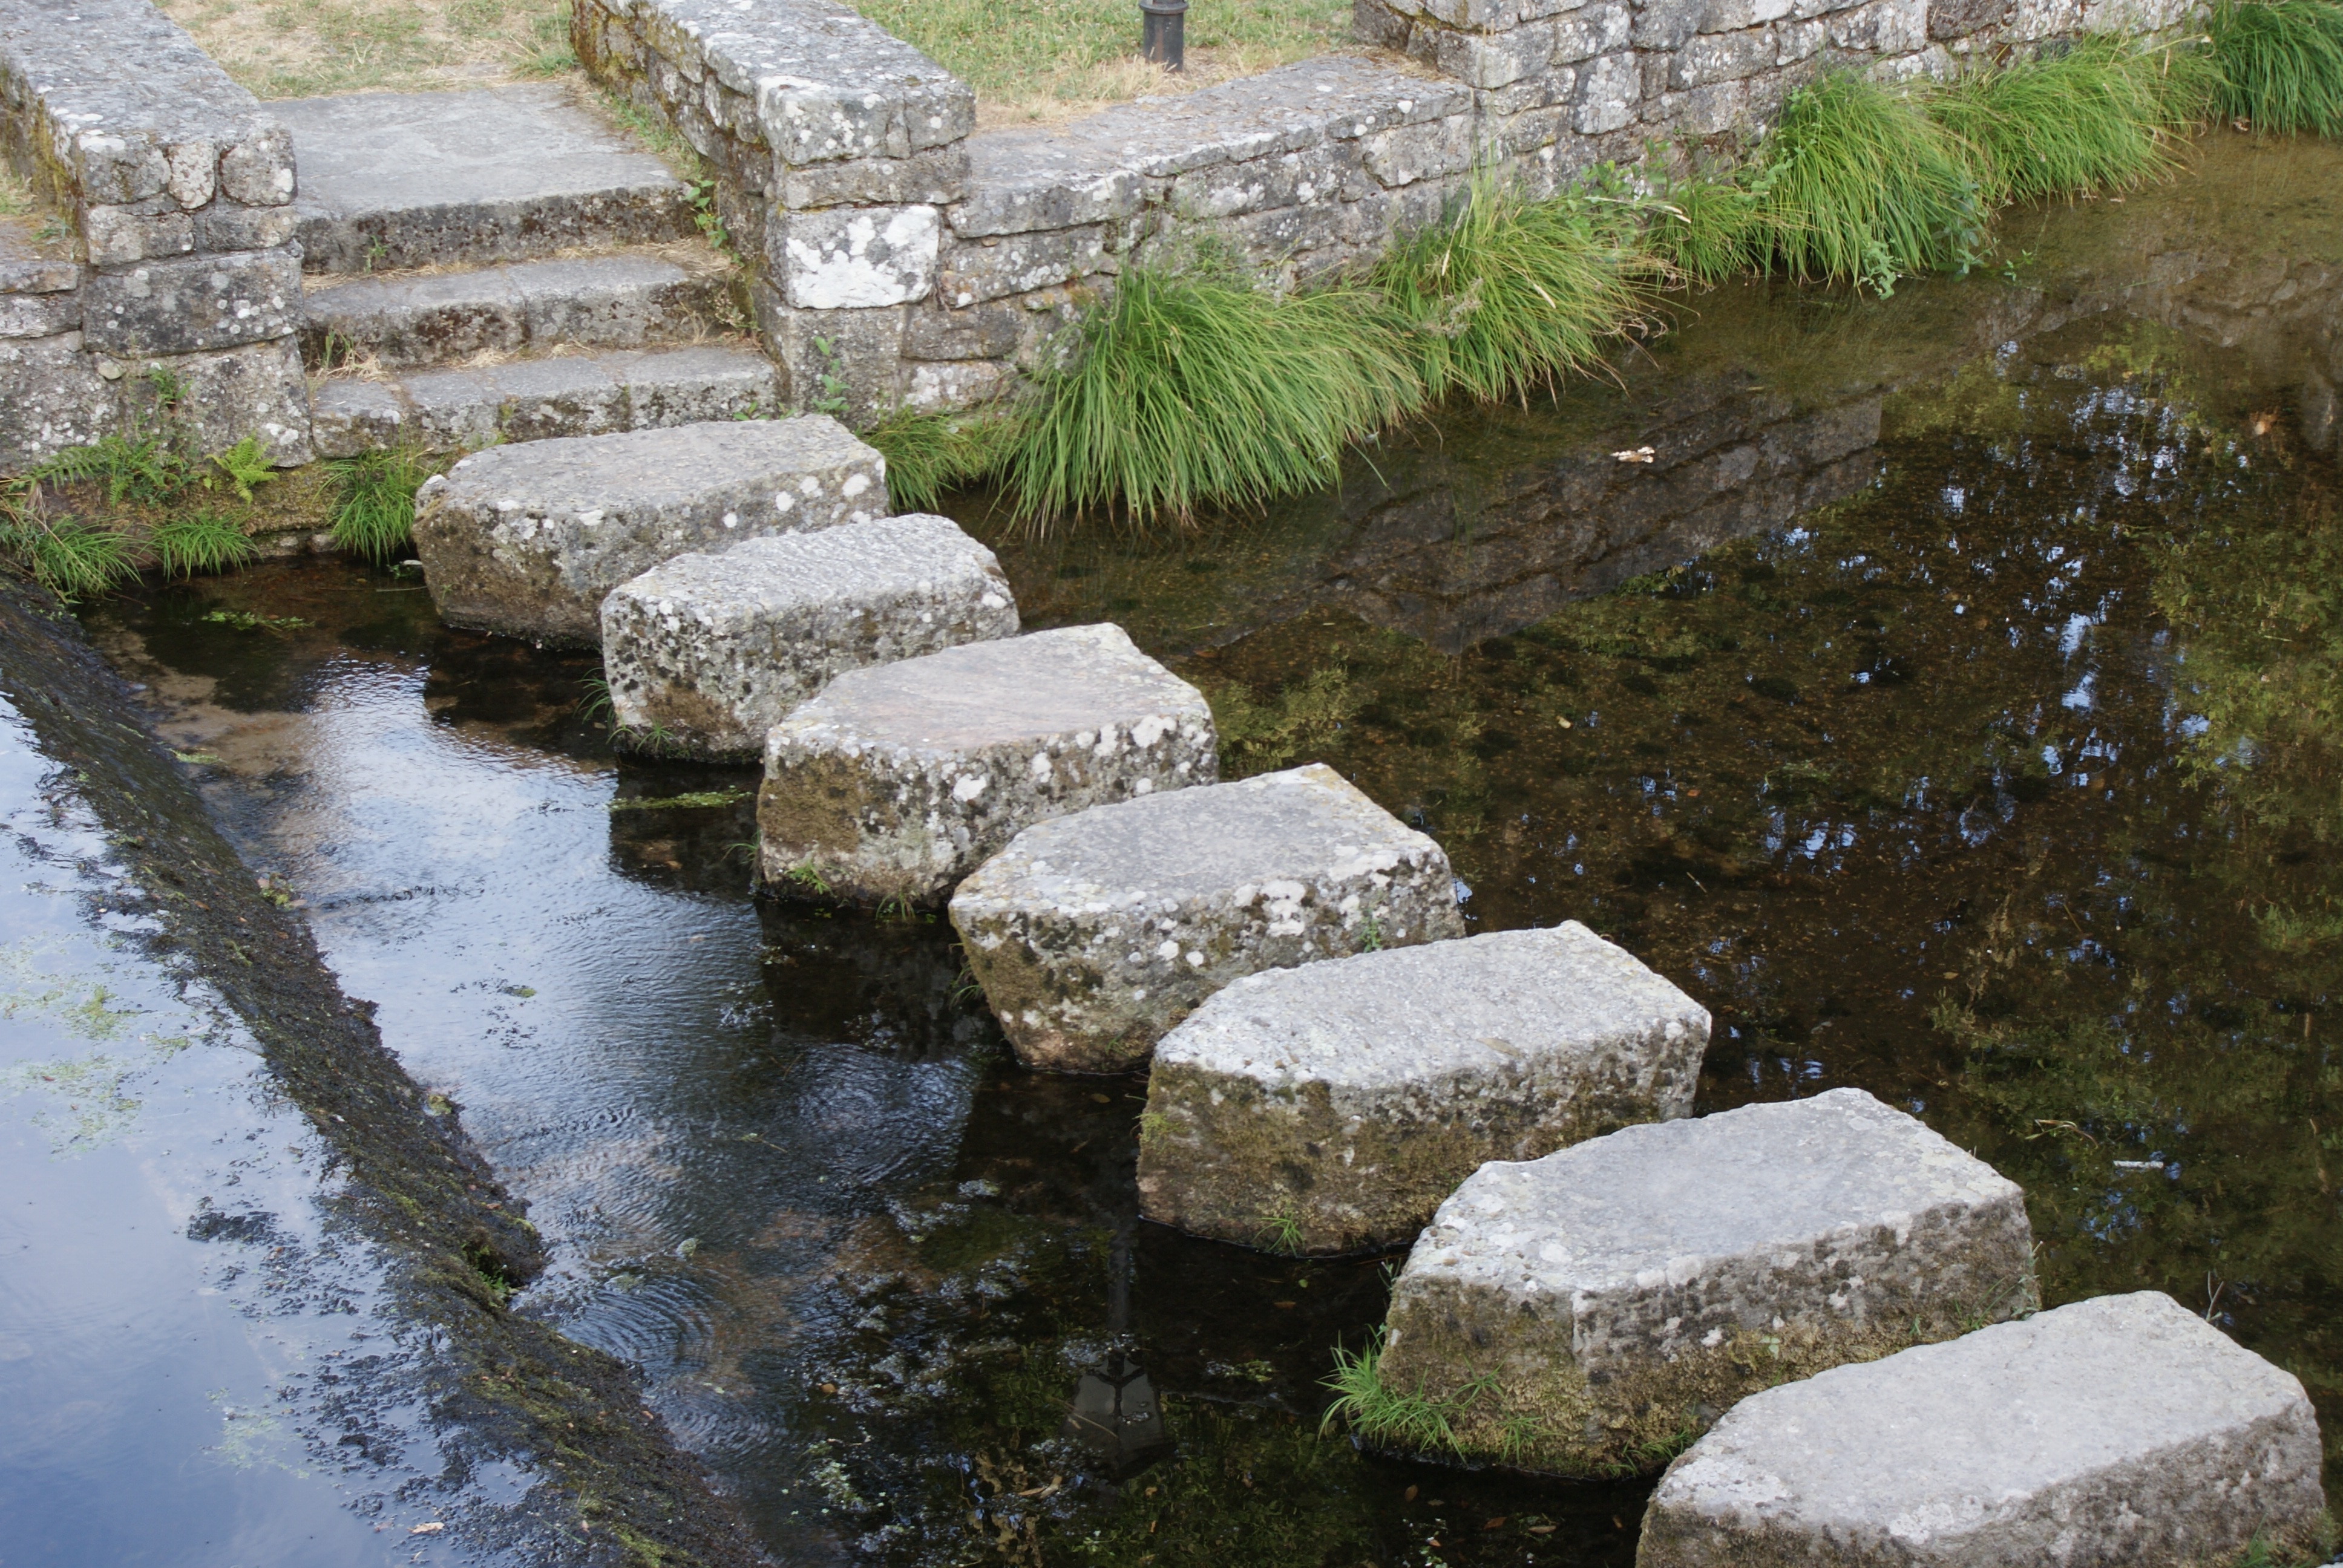
landscape, water, nature, grass, rock, creek, river, pond, stream, reflection, garden, bank, watercourse, galiza, stream bed, water resources, pasal, pontillon, oseira